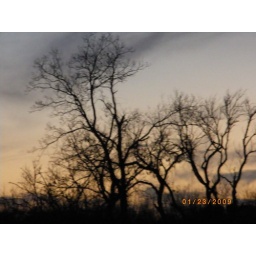
Taken from an observation tower looking over a lake at a park at dusk.